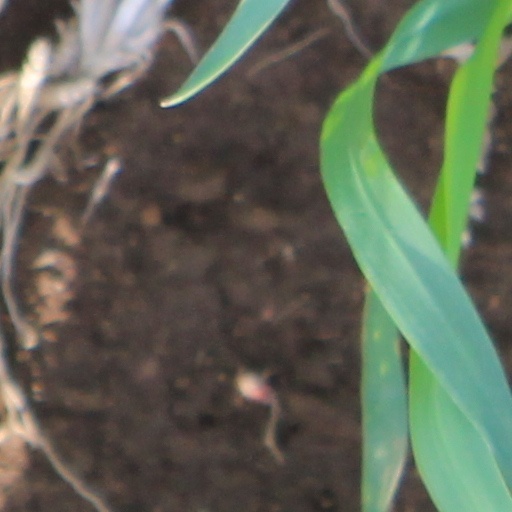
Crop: wheat